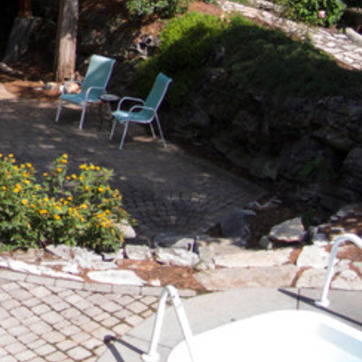
Material: stone